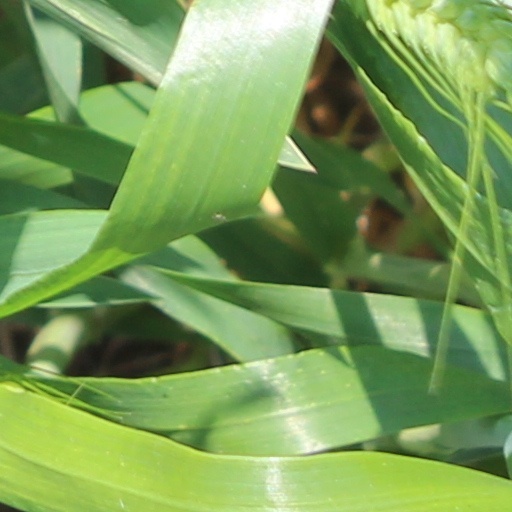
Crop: wheat